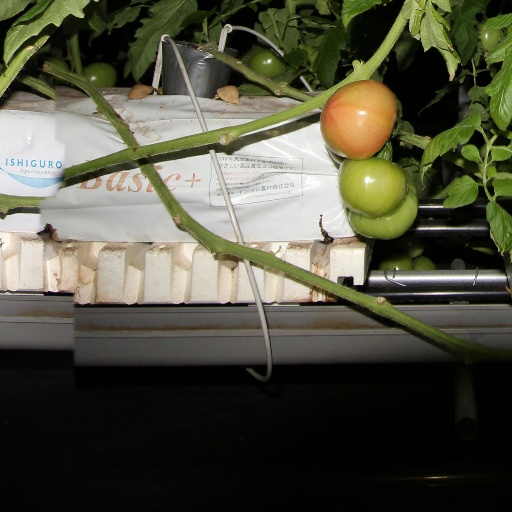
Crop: tomato